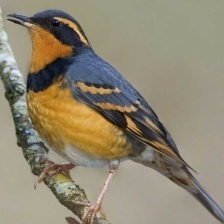
Species: VARIED THRUSH
Scientific name: IXOREUS NAEVIUS